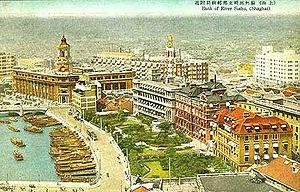
L'incident Taminato est le meurtre d'un marin japonais qui fut commis en Chine dans le district de Hongkou dans la concession internationale de Shanghai le 23 septembre 1936. Le gouvernement impérial japonais répliqua par l'occupation du quartier de Hankou avec une force militaire de 2 000 soldats, ce qui correspondit au plus gros contingent japonais présent à Shanghai depuis 1932. Mais la crainte d'une guerre ouverte entre les deux pays empêcha la Chine et le Japon de laisser cet incident dégénérer en un conflit généralisé.